Music of Goa

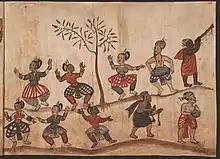
Musicians and dancers at a Hindu wedding ceremony, from the Códice Casanatense (c. 1540)

The traditional Goan musical instruments include "dhol", "mridanga", "tabla", "ghumat", "dholak", "kansallem", "mhadalem", "shehnai", "surt", "tasso", "nagado", "chowgudo", and "tambura." The ghumat is an earthen-ware pot-like vessel made by Goan potters with openings on the two opposite sides, one large and the other small in diameter, with the middle portion much bulging outwards. On the larger opening with the edge conveniently moulded for the fitting, a wet skin of a lizard (lacerta ocelata), known in Konkani as sap or gar, is fully stretched to cover the whole surface of the opening. The ghumat is essential for Hindu festivals, some temple rituals like Suvari vadan, bhivari and mando performances. A mhadalem is a cylindrical earthen vessel covered at both ends with the skin of a lizard and is mostly played by the Kunbis. The chowgudo consists of two ‘dhobe’ and ‘zil’ placed in a cross form, facing each other, and played with sticks held in both hands.